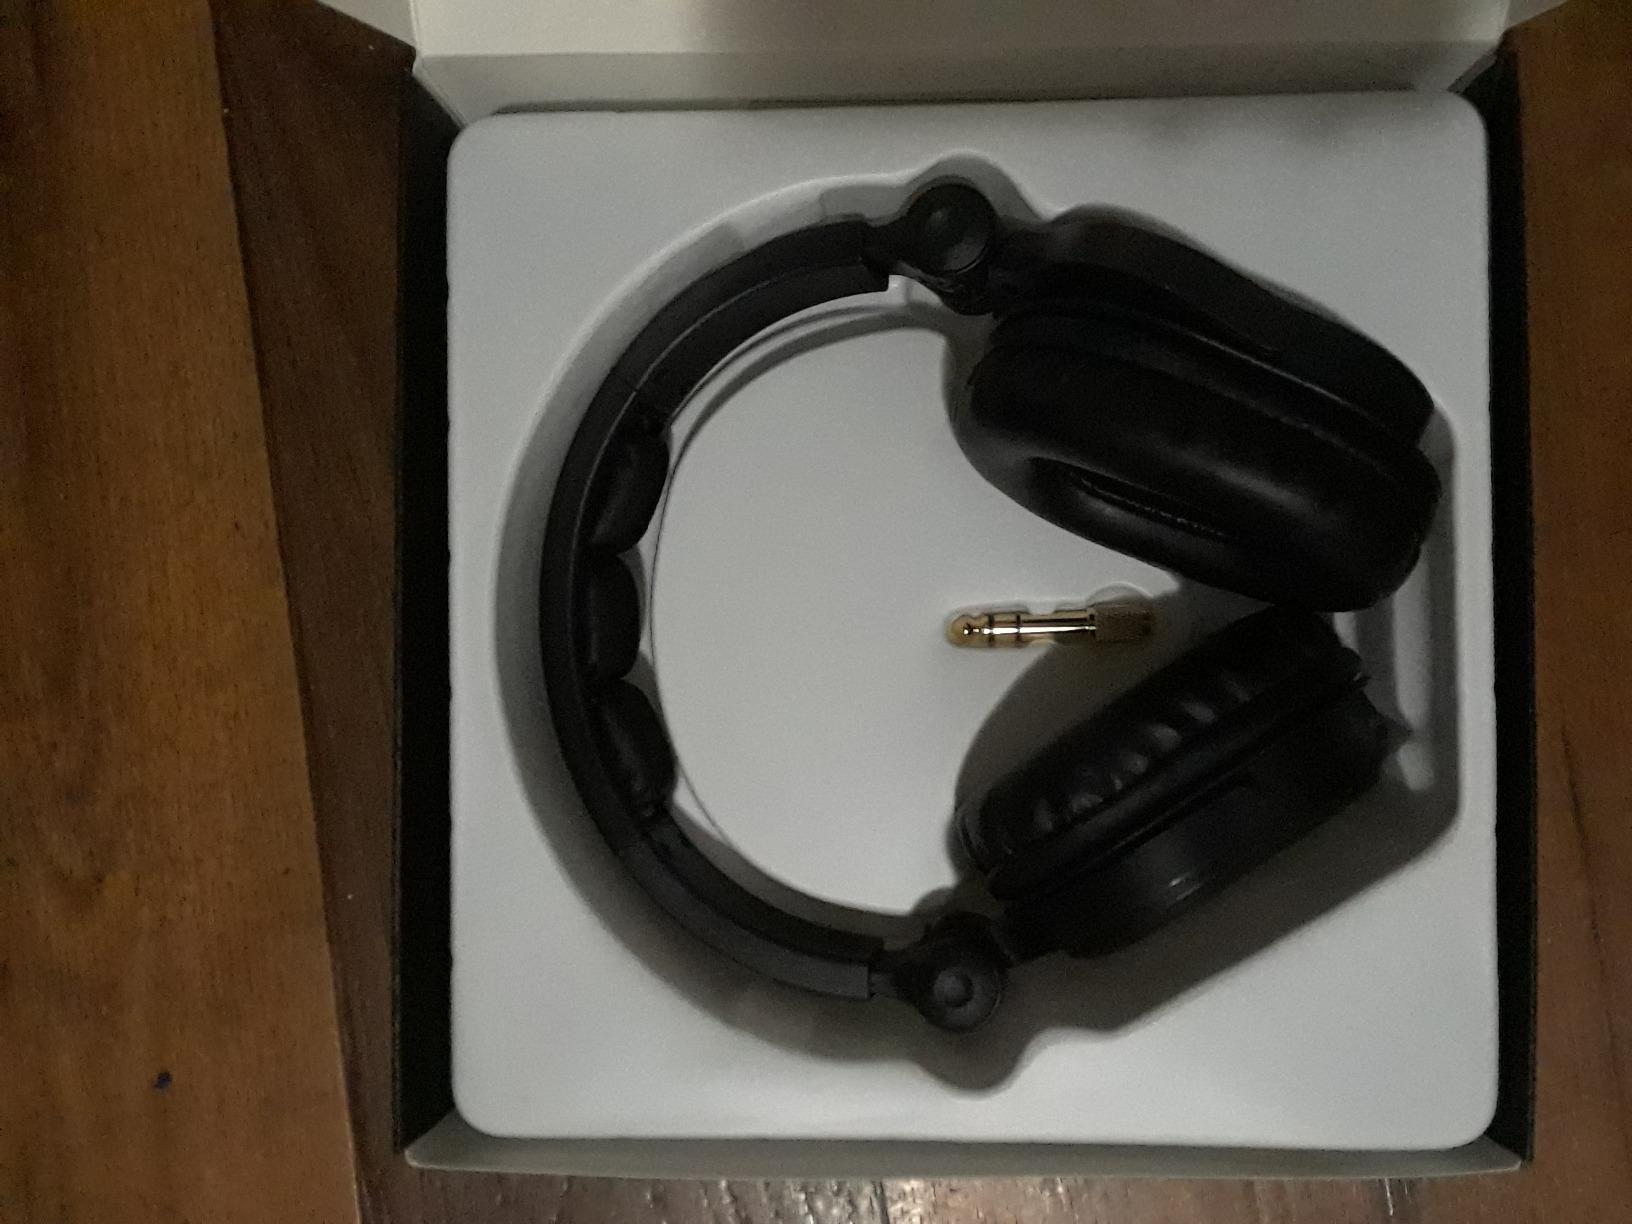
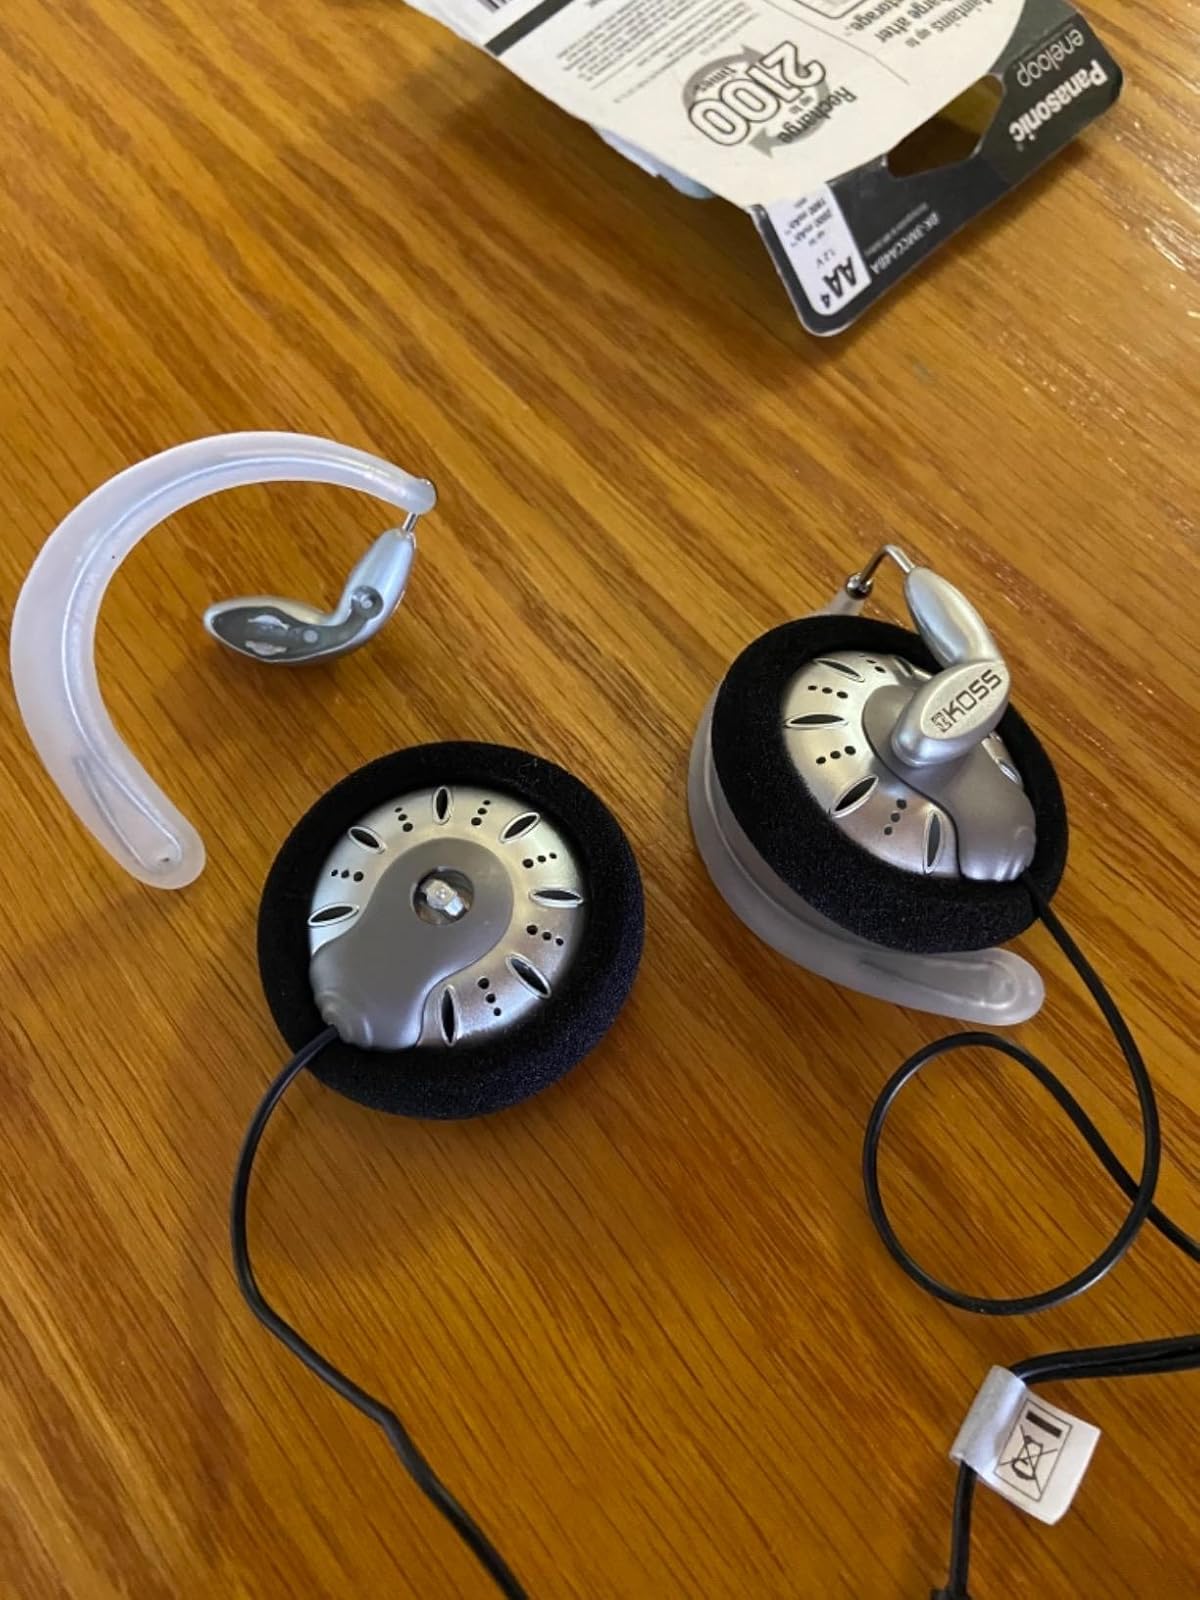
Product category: headphones
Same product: no